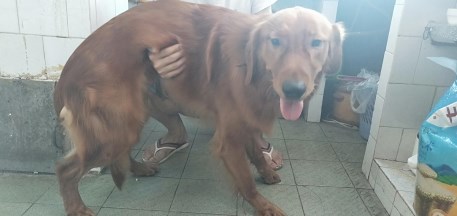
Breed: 5355-n000126-golden_retriever